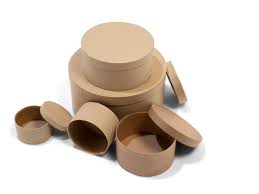
Label: cardboard